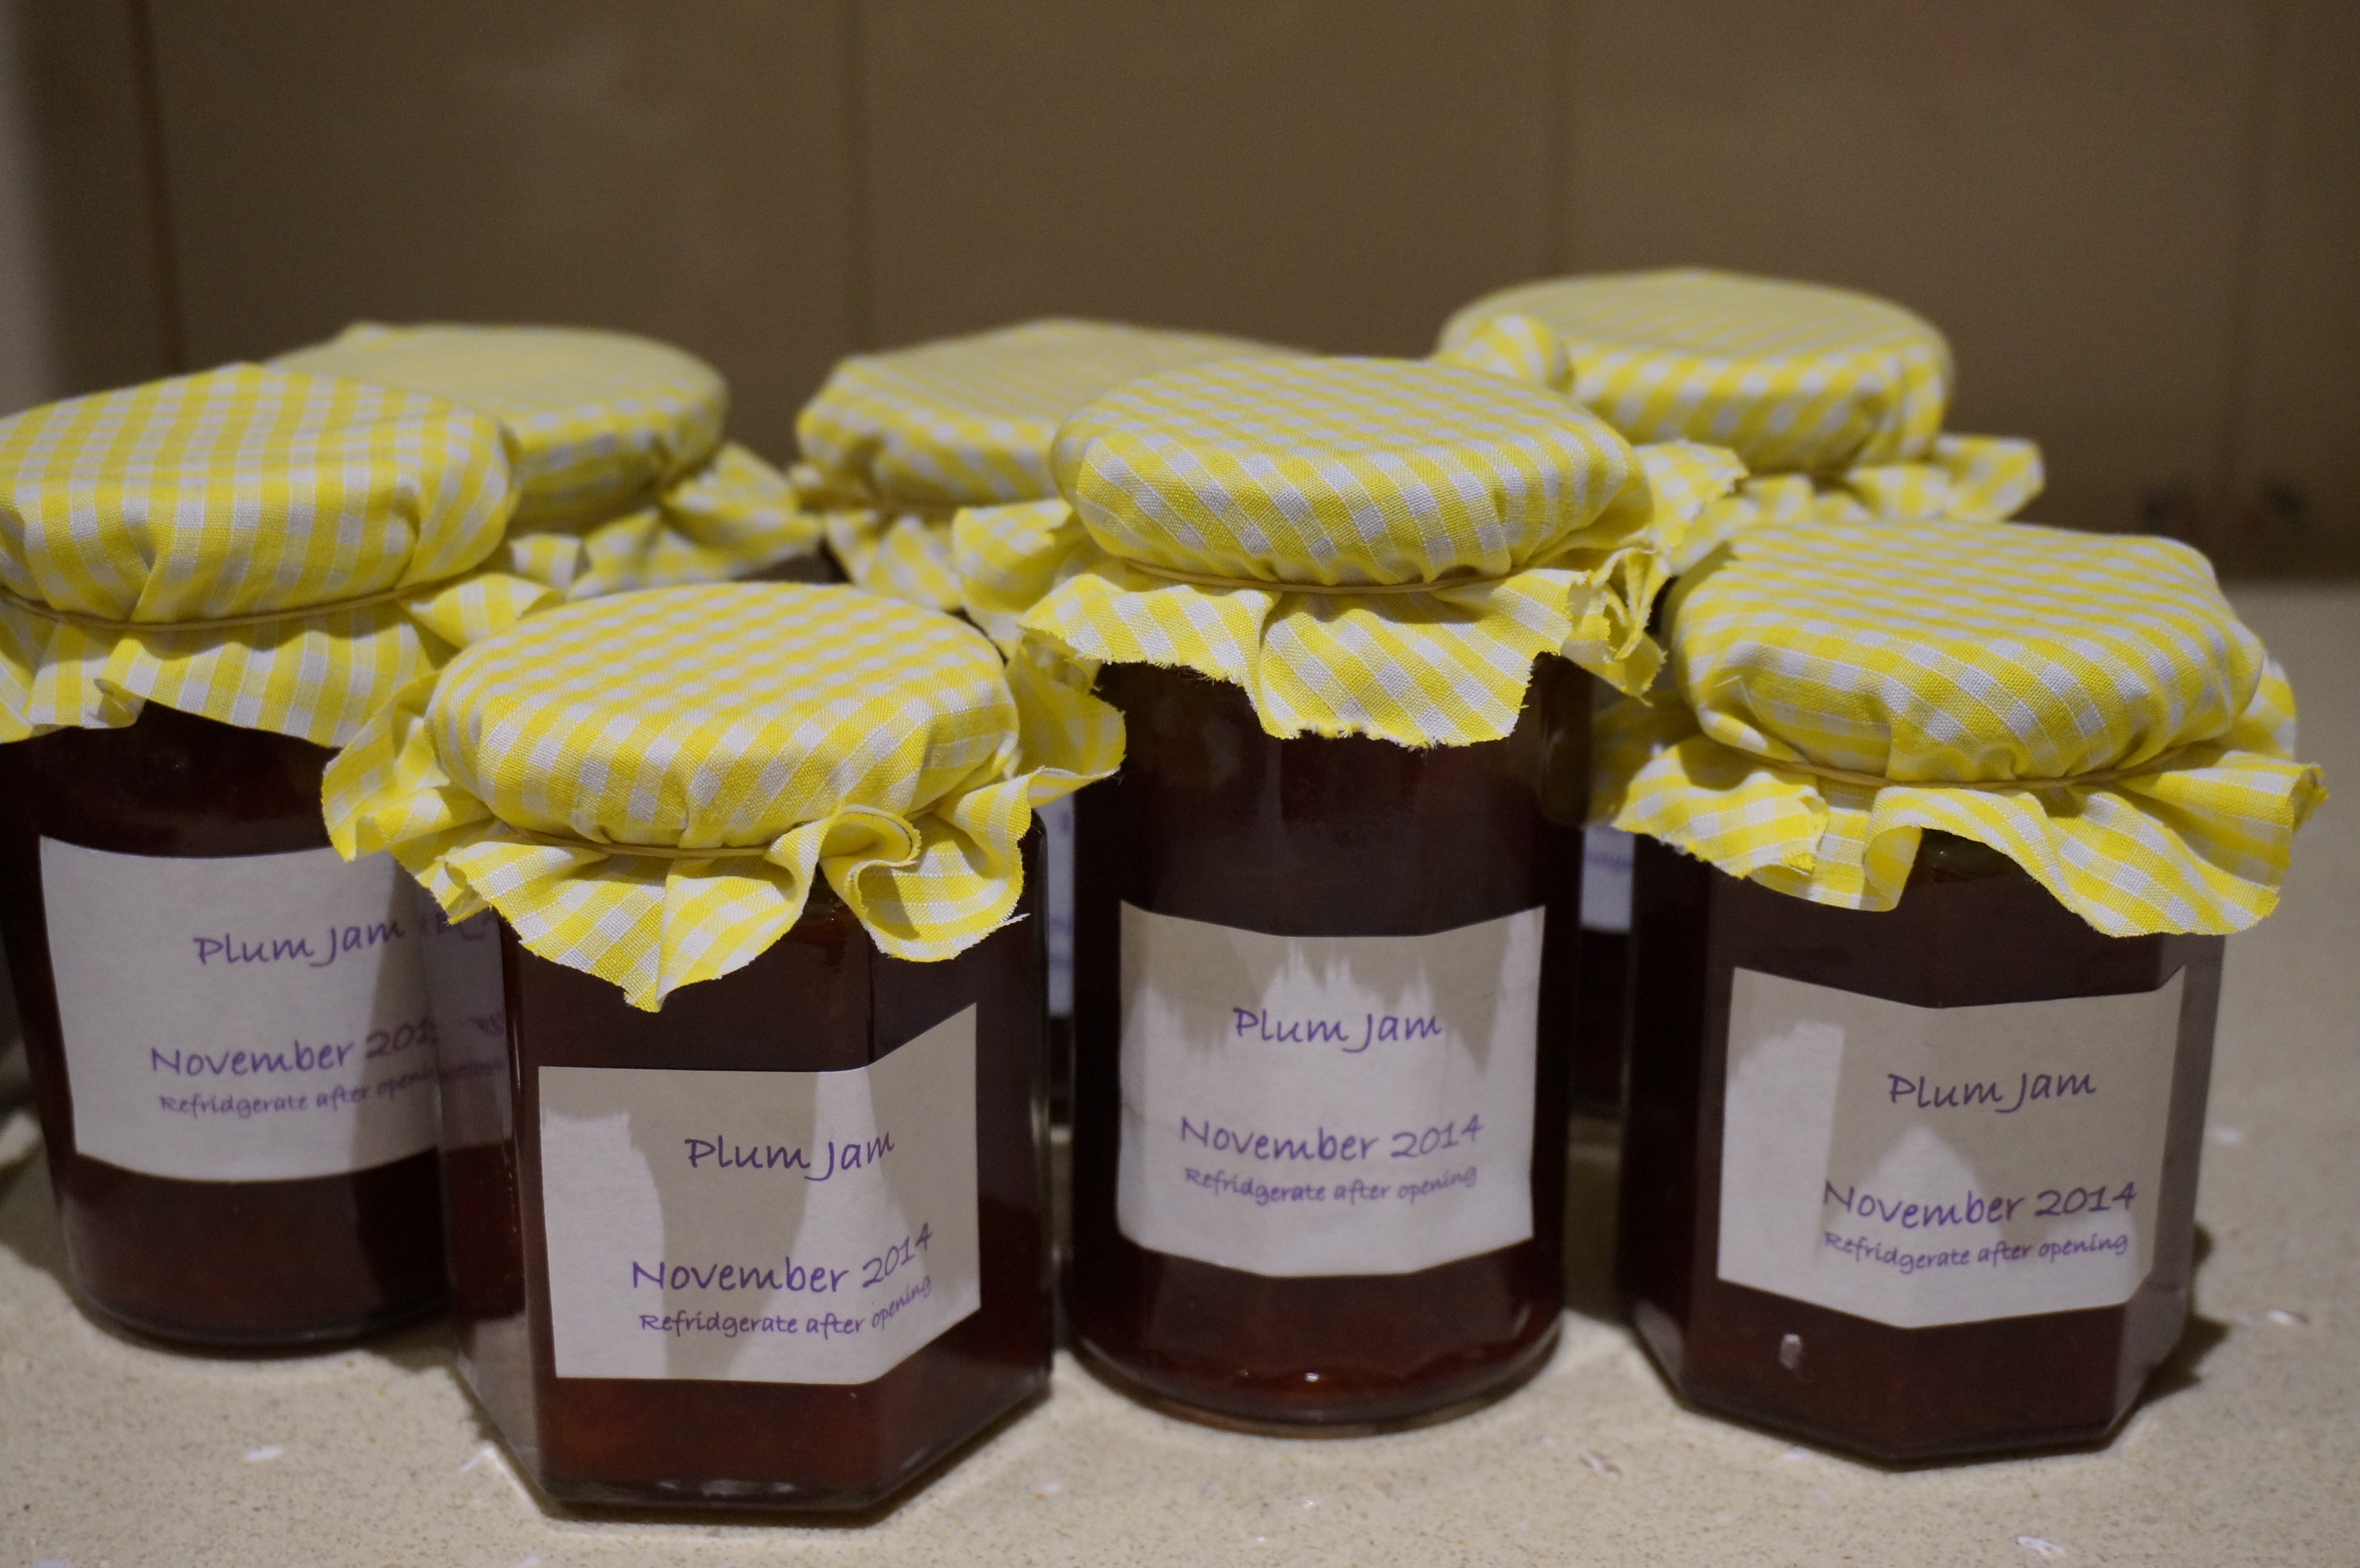
jar, food, dessert, cake, homemade, jam, plum, jelly, icing, party, preserve, buttercream, baby shower